Villa Clara Province

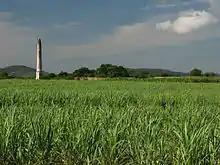
Sugarcane plantations in Villa Clara

Sugar, the commodity that the Cuban economy once relied upon, was primarily based in the plains in the north of the province, and several large mills provided employment to many people. Now in the newly restructured Cuban economy, most of these mills have been abandoned and the economy is instead focused on newly built beach resorts in the north cays. Sugar and tobacco are still the two most important agricultural commodities of the province.